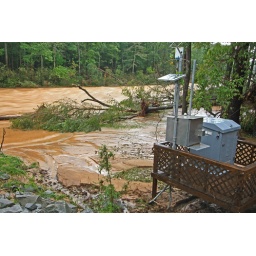
dog river, at highway 5, near bill arp, douglas county, georgia 5